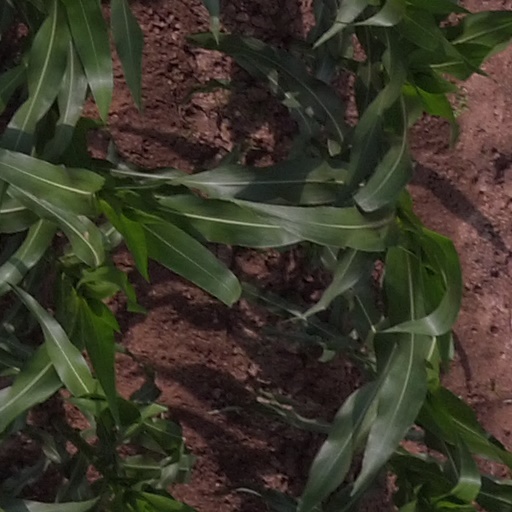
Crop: maize; corn